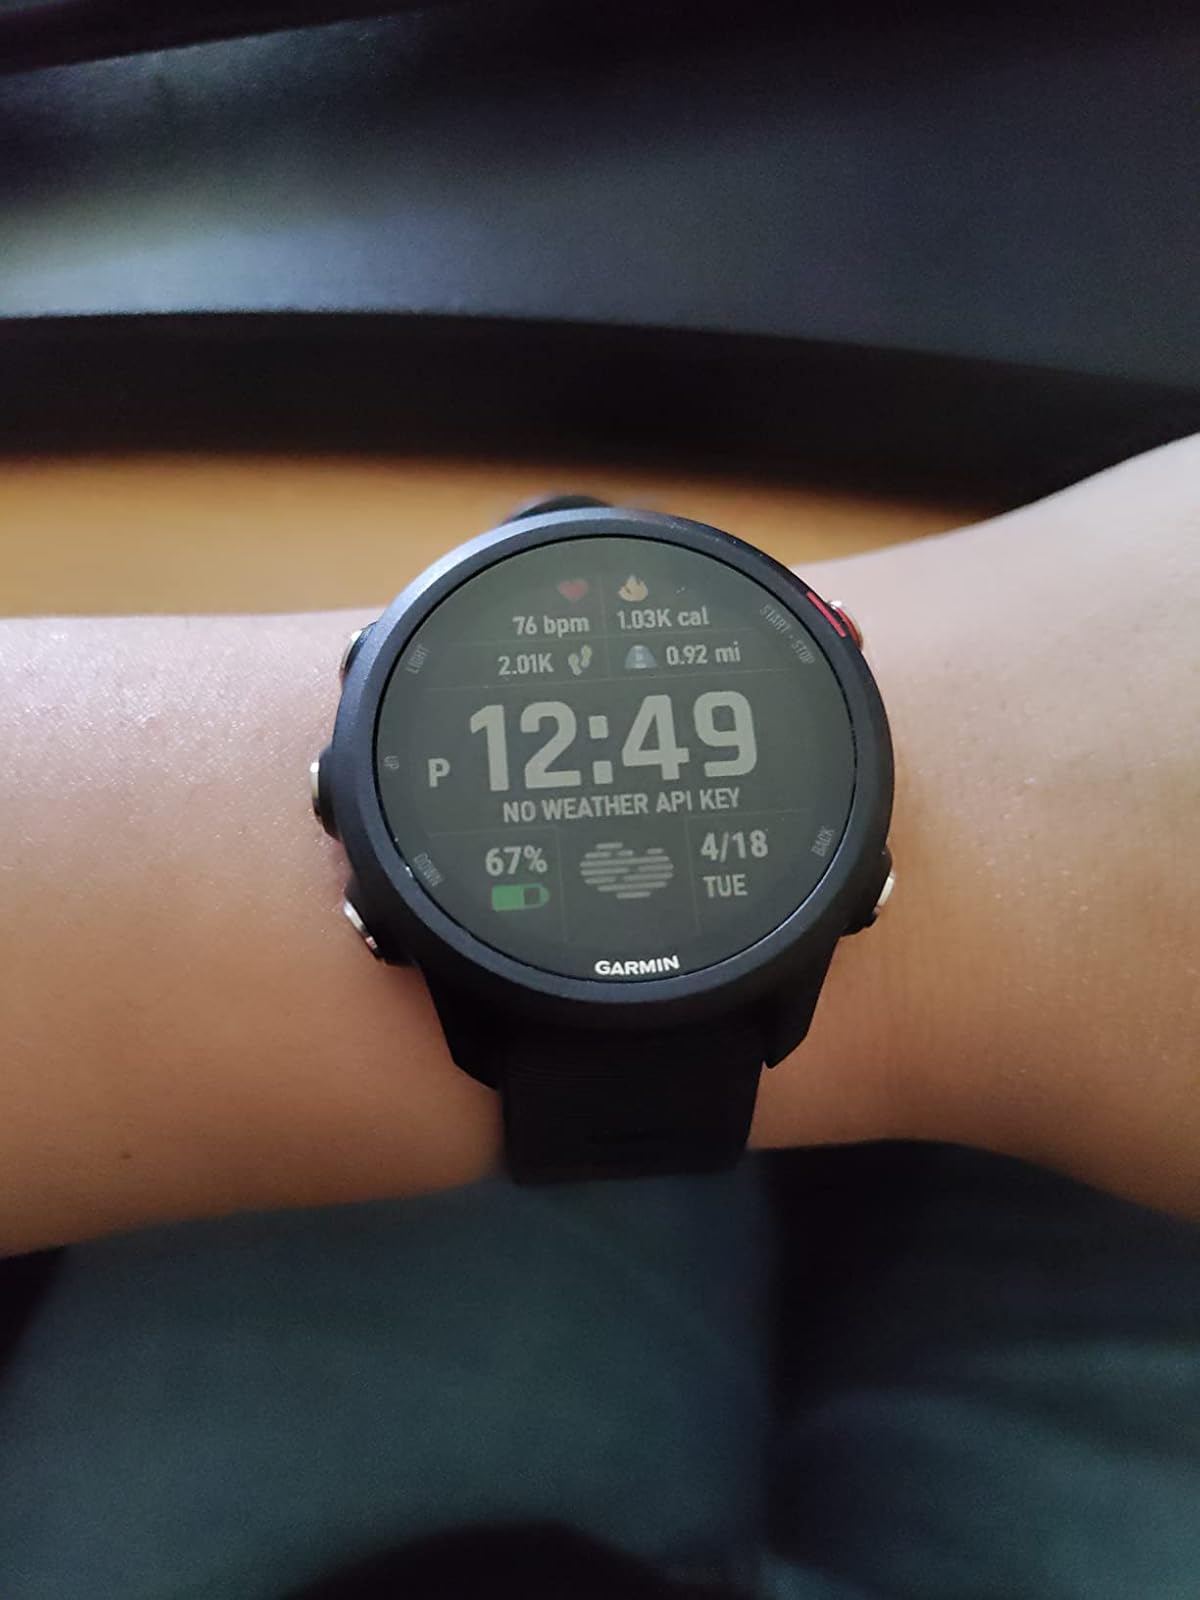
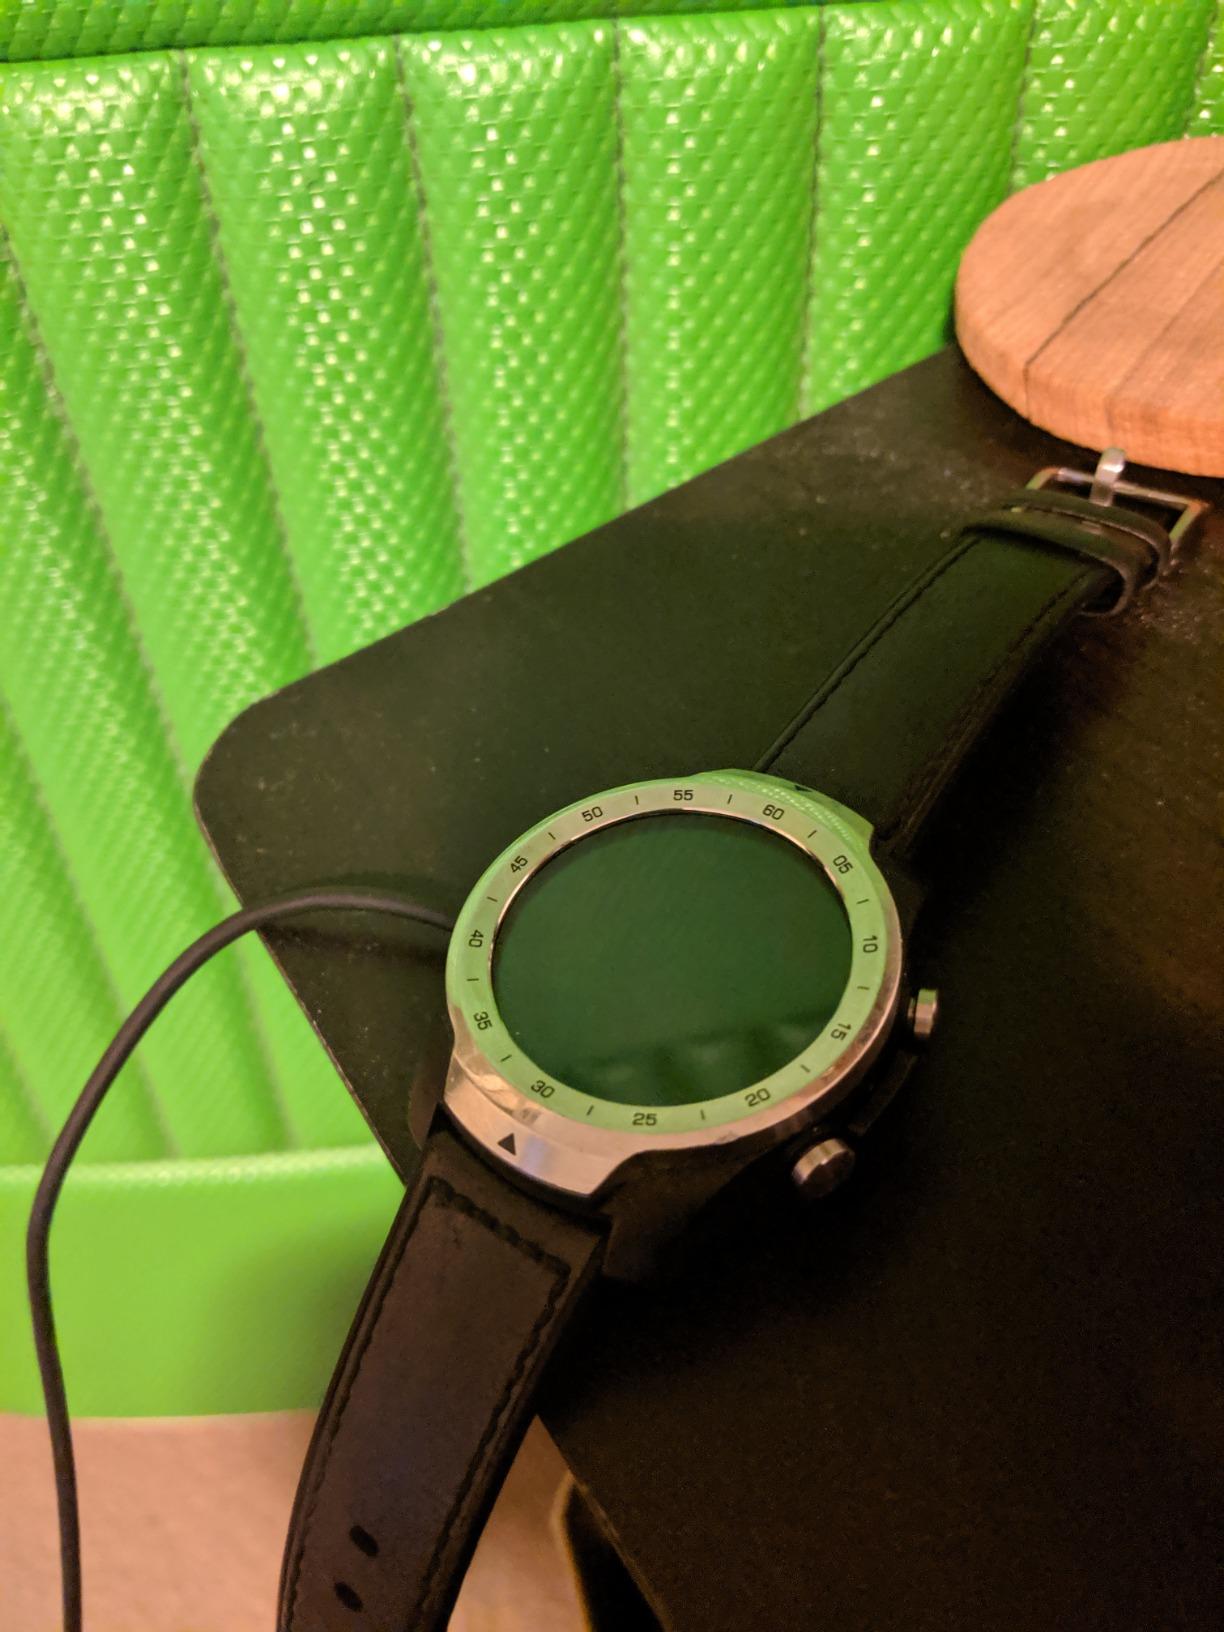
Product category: smartwatch
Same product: no